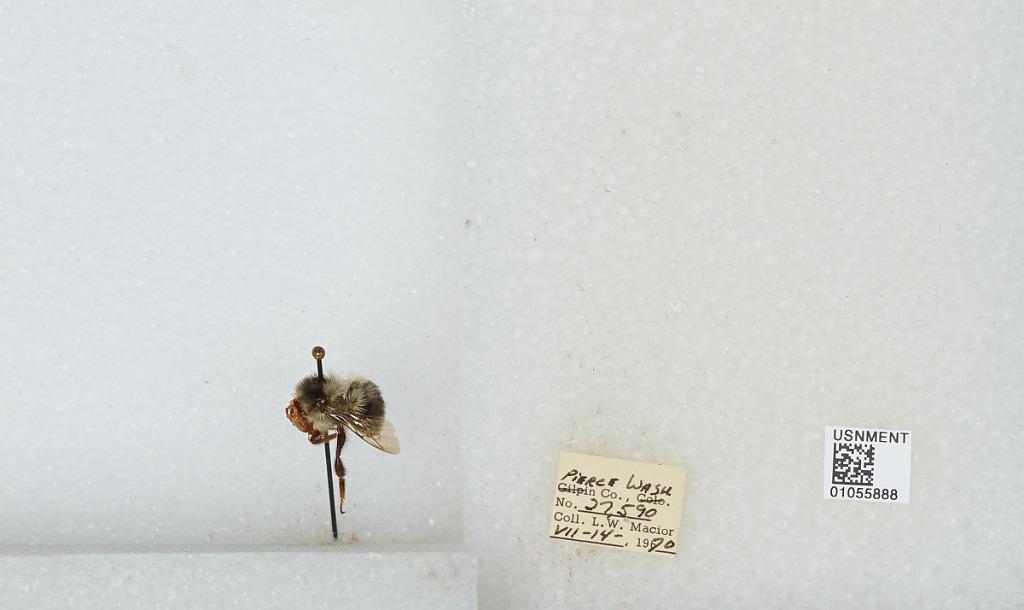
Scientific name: Bombus bifarius nearcticus
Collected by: L. Macior
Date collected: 1970-7-14
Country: United States
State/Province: Washington
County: Pierce
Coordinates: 47.05, -122.12